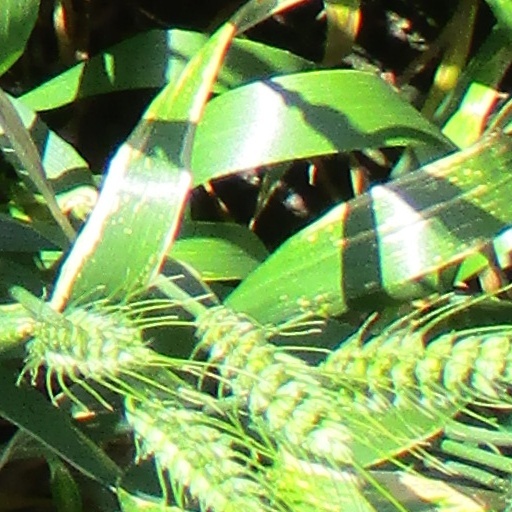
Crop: wheat